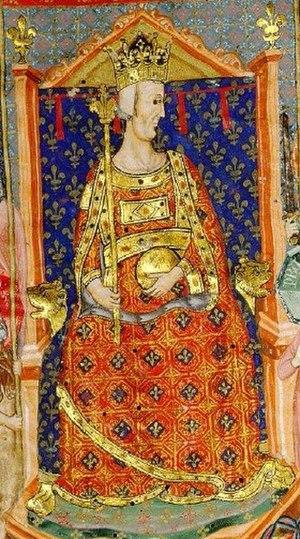
Robert d'Anjou, né en 1277, mort le 20 janvier 1343 à Naples, roi de Naples et comte de Provence de 1309 à 1343, est le fils de Charles II d'Anjou et de Marie de Hongrie.
Payan est un nom de famille français d'étymologie latine relativement répandu dans les régions de langue d'oc.
Le royaume de Sicile a dans le passé recouvert plusieurs zones géographiques différentes au fil du temps, et il ne s'est pas limité à la seule île de Sicile. Il a été l'objet de convoitises de la part des plus grandes familles européennes, qui se sont battues pour s'en assurer la possession. L'histoire du royaume a été particulièrement mouvementée, marquée par des assassinats, des guerres de succession, des séparations. Les rois de Sicile n'ont donc pas tous régné sur un territoire identique. On a même pu parler, lors des périodes au cours desquelles les royaumes de Sicile et de Naples ont été réunis, de « Royaume des Deux-Siciles ». Établir la liste des rois de Sicile et/ou de Naples suppose donc de rattacher les noms des rois à la bonne entité politique.